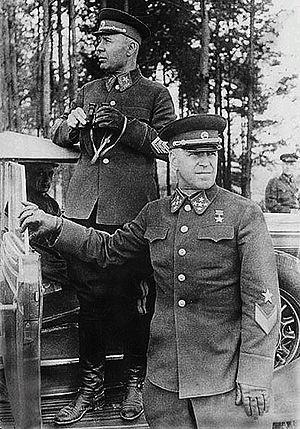
La bataille de Khalkhin Gol, quelquefois orthographiée Halhin Gol ou Khalkhyn Gol, aussi appelée incident de Nomonhan par les Japonais, est un incident de frontière qui opposa l'Union soviétique à l'Empire du Japon du 11 mai au 16 septembre 1939.